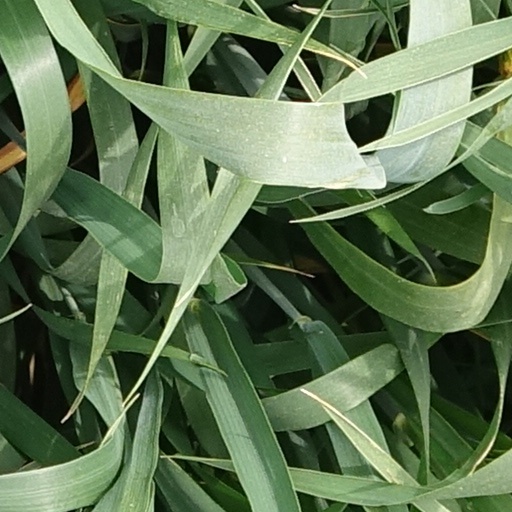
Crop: wheat